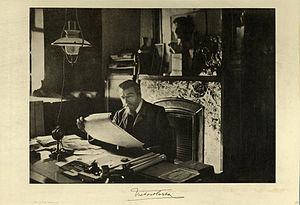
Portrait de Victor Horta vers 1900 paru dans ""La Belgique d'aujourd'hui"", sous la direction de Gustave DELTOUR, Berlin-Charlottenburg, Adolf Eckstein, vers 1908. Scannée et mise en forme par Henrotte Damien le 13 janvier 2007"